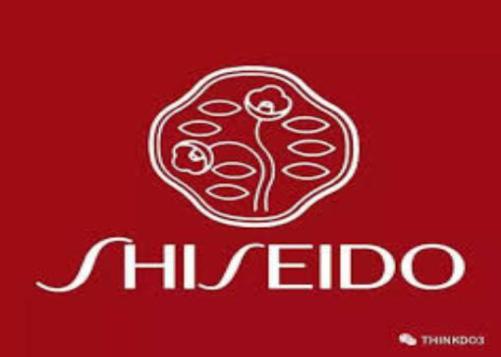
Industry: Necessities